Guyer Opera House

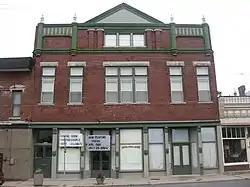
Guyer Opera House, August 2011

Guyer Opera House, also known as Lewisville Public Hall, is a historic theater and commercial building located at Lewisville, Henry County, Indiana. It was built in 1902, and is a -story, brick building on a limestone foundation and a gable roof. The front facade features a large parapet and cast iron storefronts. The theater space is located on the second floor; it closed in 1942.